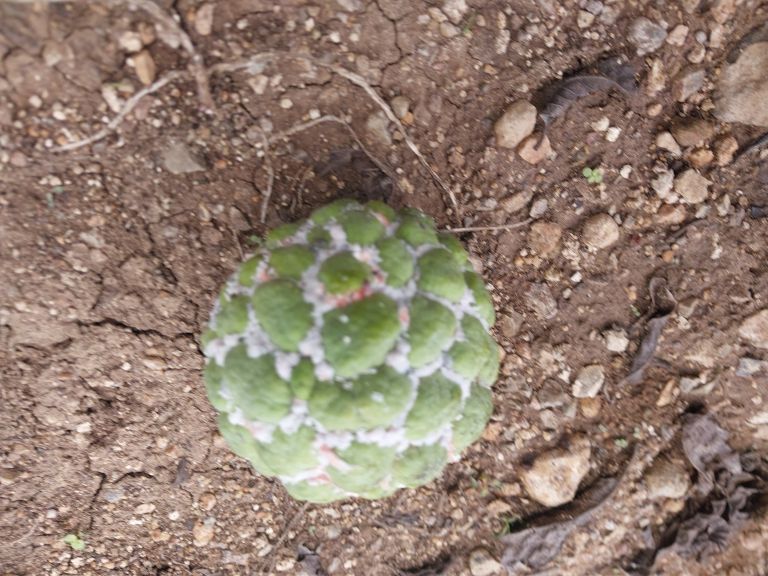
Disease label: Mealy Bug